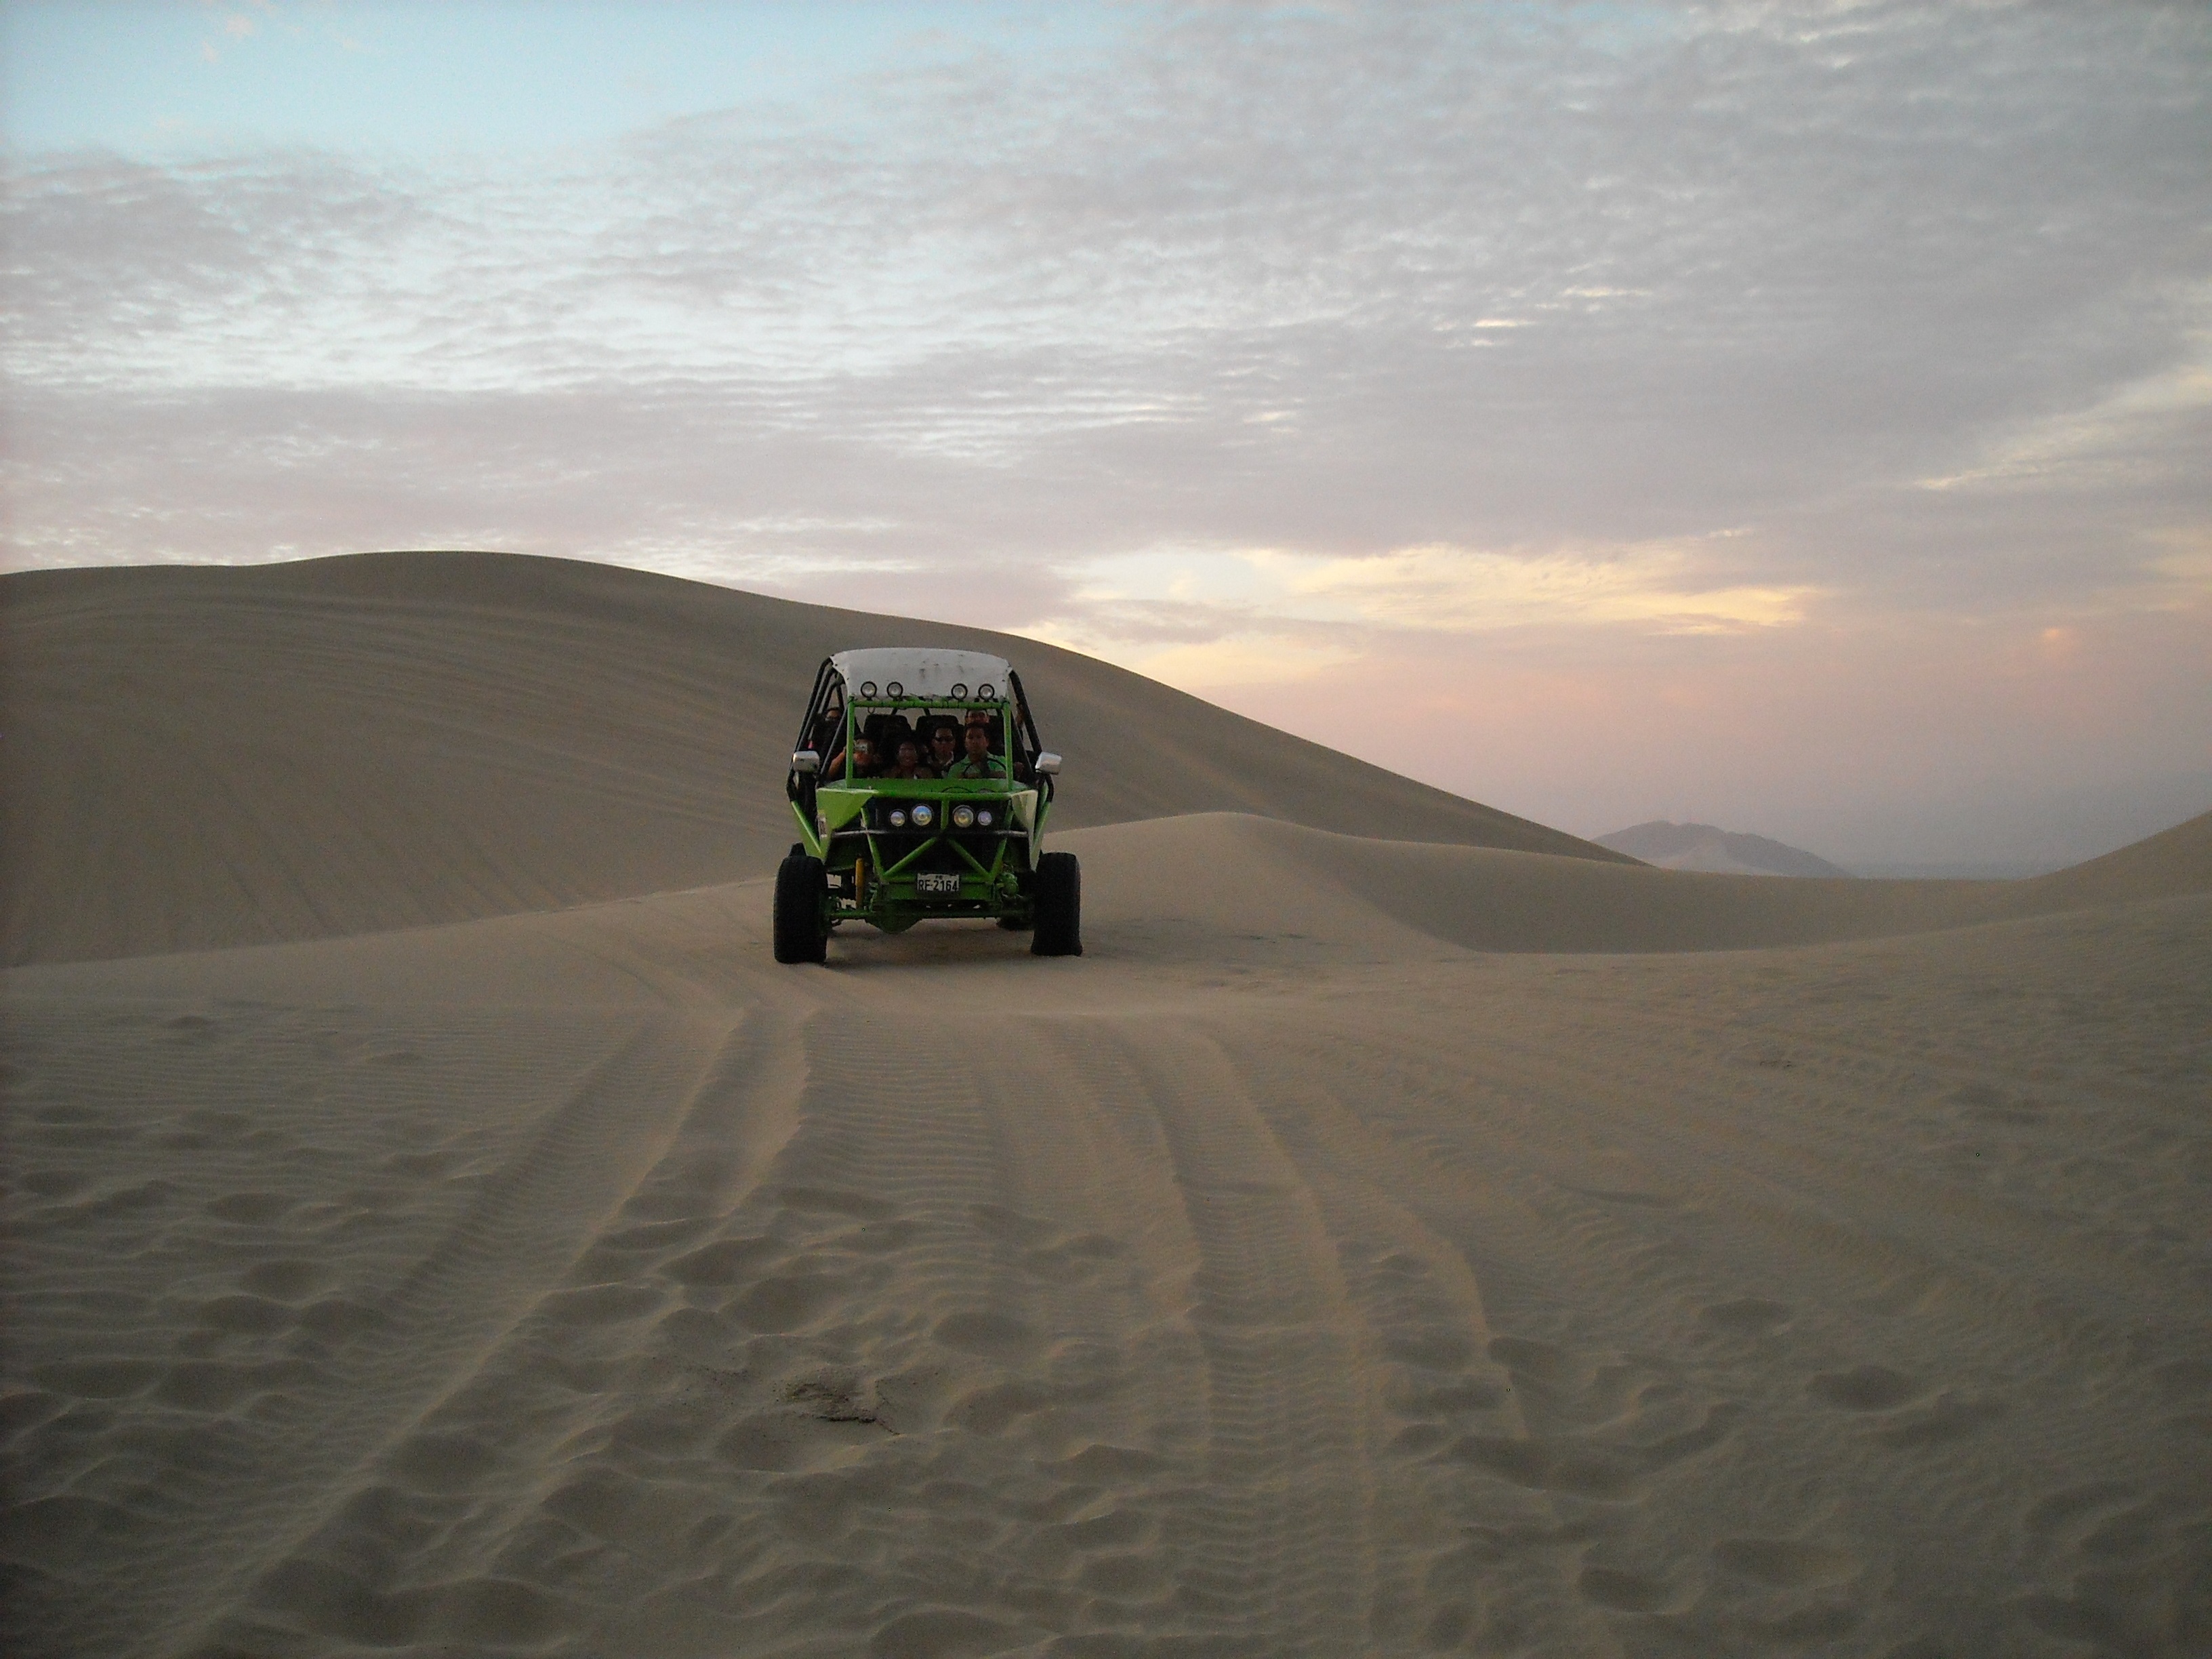
landscape, sand, desert, dune, material, plain, peru, dunes, plateau, habitat, ecosystem, landform, erg, huacachina, sandboarding, natural environment, geographical feature, aeolian landform, ica